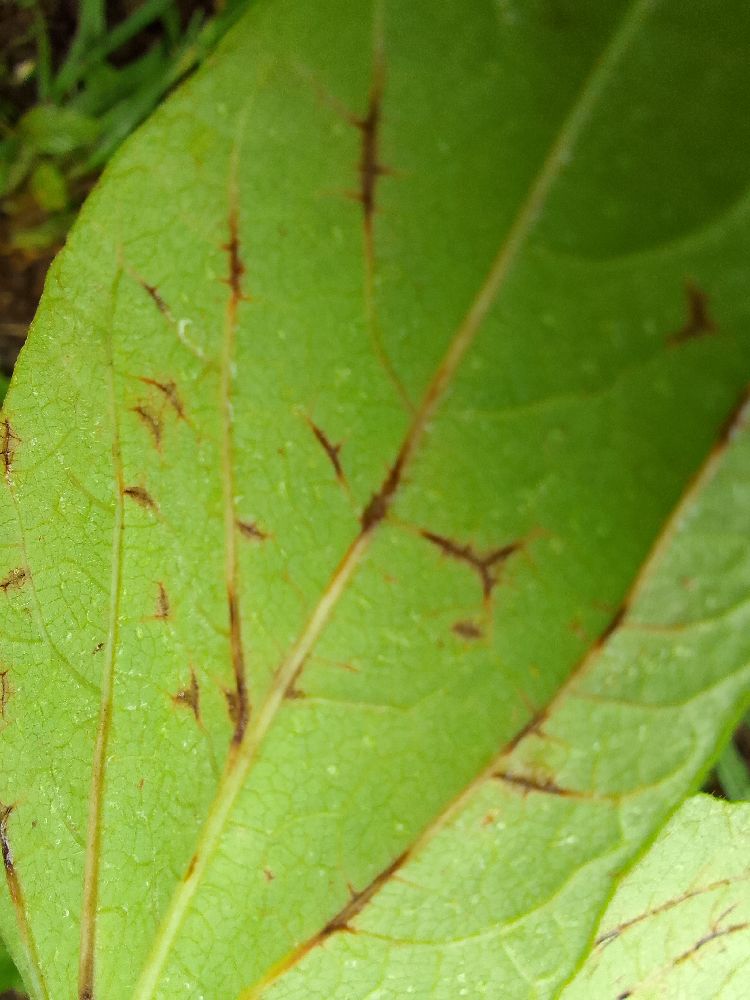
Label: anthracnose